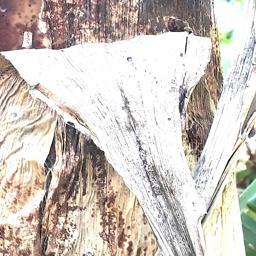
Label: PSEUDOSTEM WEEVIL